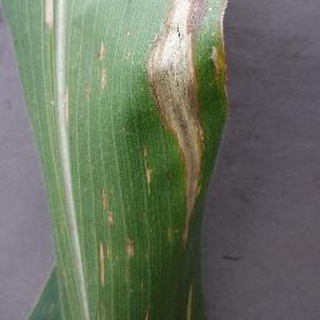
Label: corn_northern_leaf_blight